Wikimania

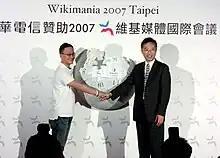
Chunghwa Telecom press conference, sponsor of Wikimania 2007

, the second Wikimania conference, was held from August 6 to 8, 2006 at Harvard Law School's Berkman Center for Internet & Society in Cambridge in Massachusetts, United States, with about 400–500 attendees.